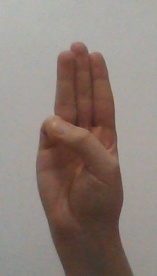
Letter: thaa